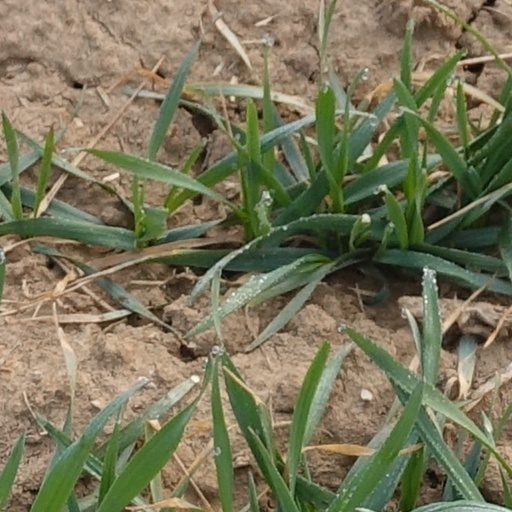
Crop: wheat